General Post Office Building, Shanghai

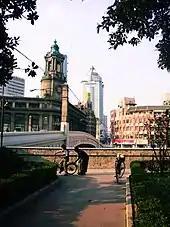
General Post Office Building viewed from across Suzhou Creek

Built from 1922 to 1924 and designed by Stewardson & Spence, the building is in Classical style. Its two main facades use three-story high grand order Corinthian columns. The main door is on the corner, and is topped by a Baroque style clock tower. The sides of the clocktower are decorated with three statuary groups. The central group features Hermes, flanked by Eros and Aphrodite, the god and goddess of love. On the second level is the 1200 square meter main trading hall, which was known as the "First Hall of the Far East". The foundations of the building used an ingenious system of tanks, which was filled and drained by water from neighbouring Suzhou Creek as water levels rose and fell. This ensured that the building remained stable and level despite changes in water levels.